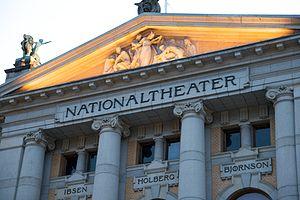
Le Nationaltheatret, à côté du Théâtre national et du Théâtre norvégien, est l'un des trois principaux sites des arts du théâtre en Norvège.